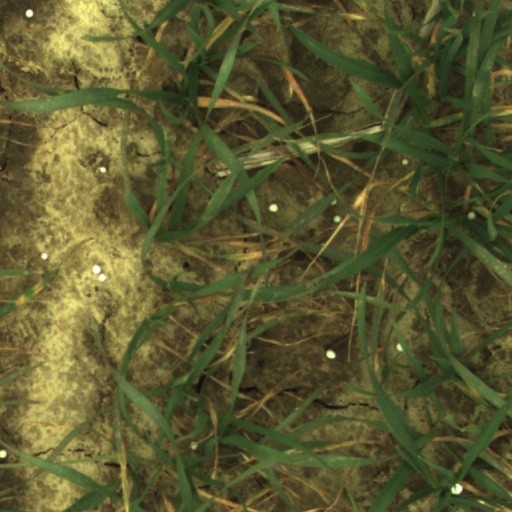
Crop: wheat